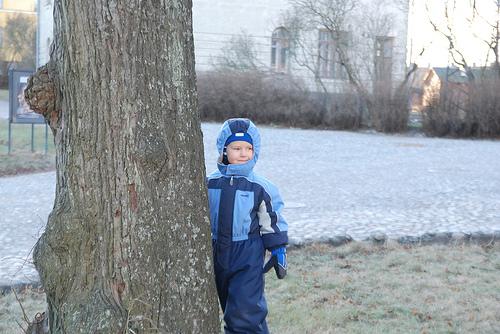
Weather: snow or frosty